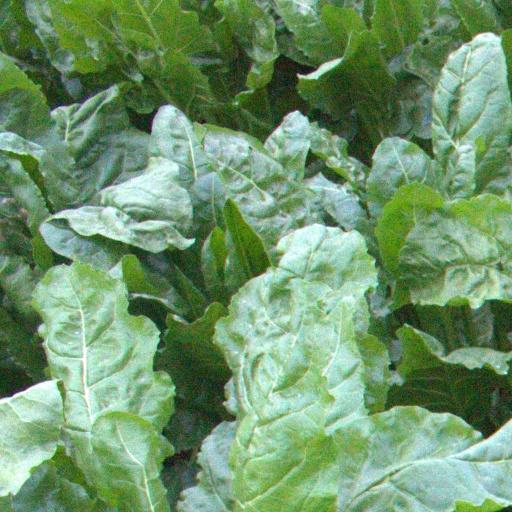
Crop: sugar beet